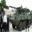
Label: tank